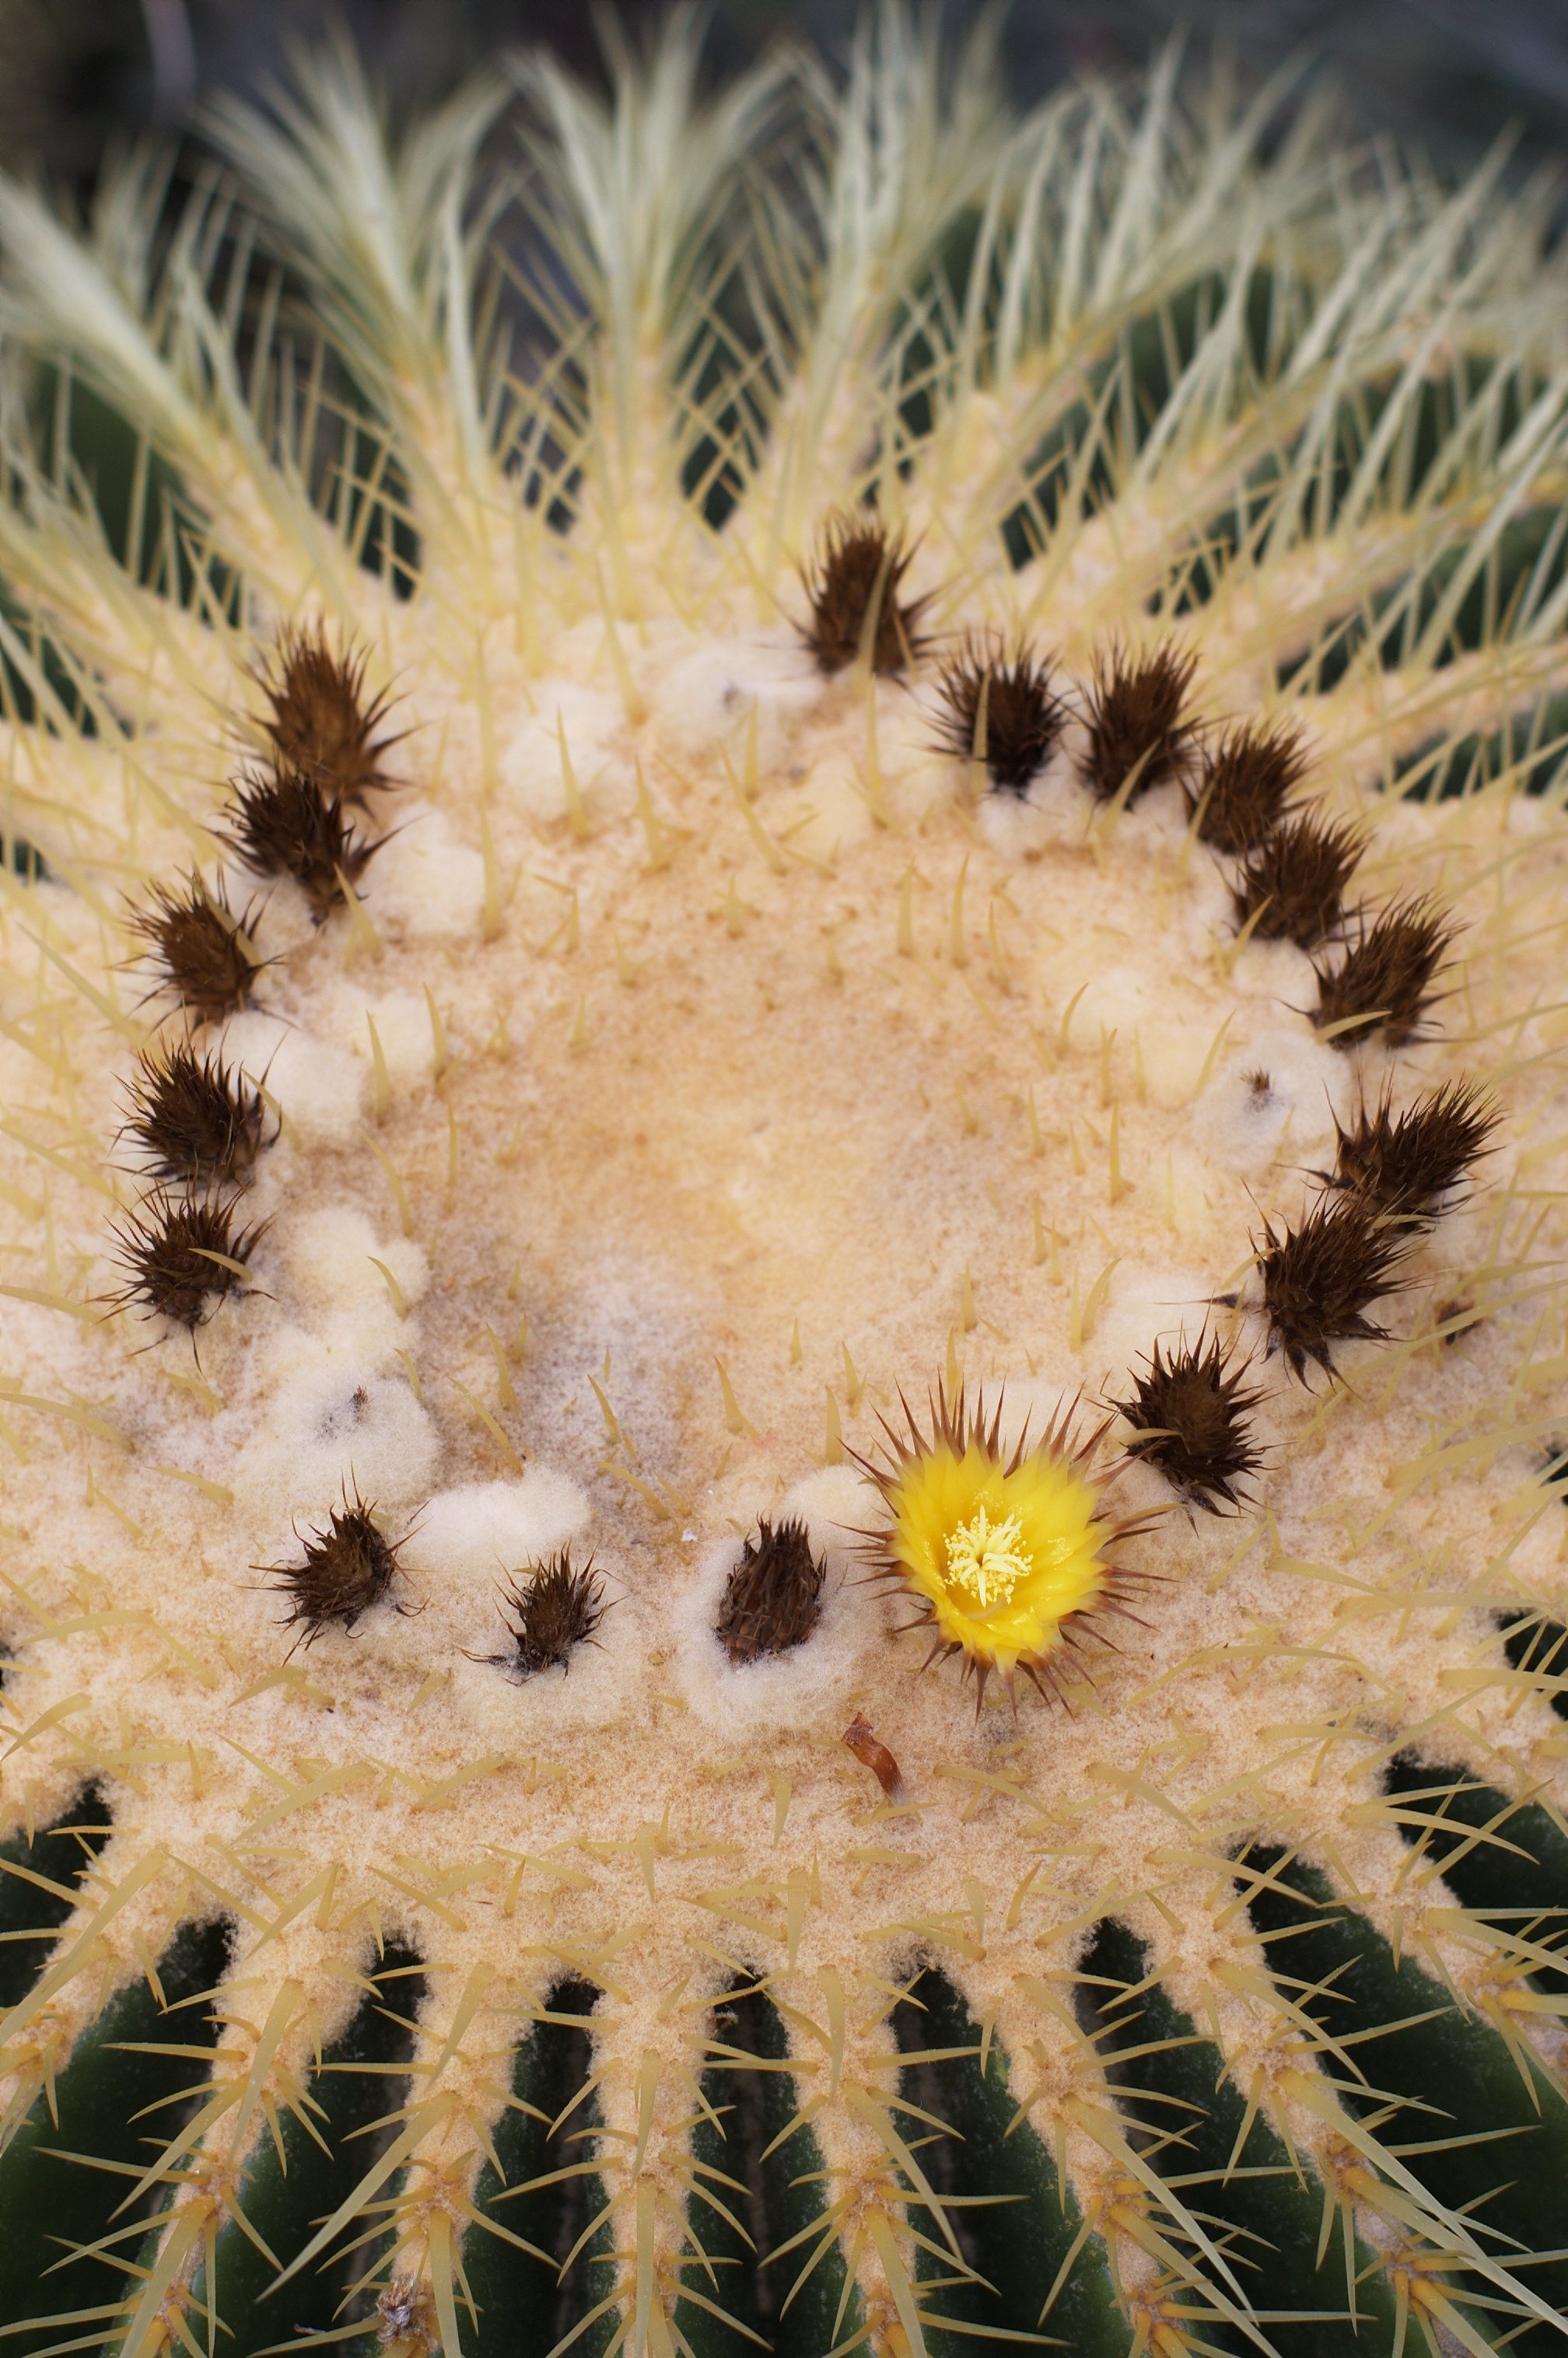
nature, cactus, plant, flower, botany, flora, close up, 50mm, rawtherapee, germany, deutschland, berlin, pentax, lenstagged, steffenzahn, flowerpicturesnolimits, k100d, justpentax, iamflickr, fa50, fa50mm, smcpentaxfa11450mm, pentaxfa50mm, smcpfa50mmf14, macro photography, flowering plant, land plant, thorns spines and prickles